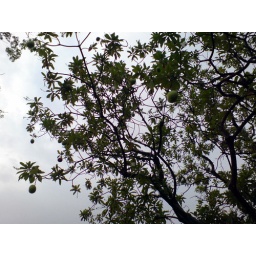
cool looking tree with baseball-sized fruit threatening to fall off and whack us in the head